John W. Judd

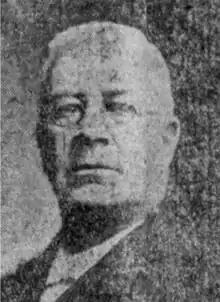
Judge John W. Judd

John Waltus Judd (September 6, 1839 – January 27, 1919) was a justice of the Supreme Court of the Utah Territory from 1888 to 1889.